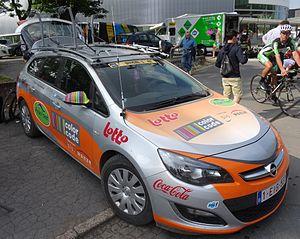
Reportage réalisé le dimanche 1er juin à l'occasion de l'arrivée du Paris-Roubaix espoirs 2014 au vélodrome André-Pétrieux à Roubaix, Nord, Nord-Pas-de-Calais, France.
La saison 2014 de l'équipe cycliste Color Code-Biowanze est la troisième de cette équipe.